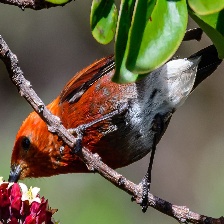
Species: APAPANE
Scientific name: HIMATIONE SANGUINEA